History of the United States Congress

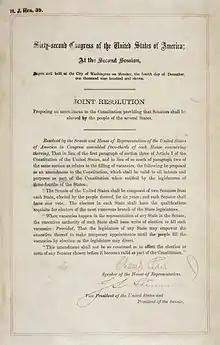
The Seventeenth Amendment

Congress played a major role in the American Civil War, as the Republicans were in control of both chambers; after the war ended in 1865, Reconstruction was controlled by President Andrew Johnson, who broke with the Radical Republicans (led by Congressman Thaddeus Stevens and Senator Charles Sumner.) After the elections of 1866 the Radicals came to power, impeached (but did not convict) President Johnson, and controlled Reconstruction policy. The Radical hold was broken by the Democratic landslide victories in the election of 1874, and Democrats regained control of the US House of Representatives, this was thanks in part to the Long Depression started by the Panic of 1873. The Democrats would continue to dominate the US House of Representatives, and even gained control of the US Senate in the 1878 US Senate election as the depression worsened.